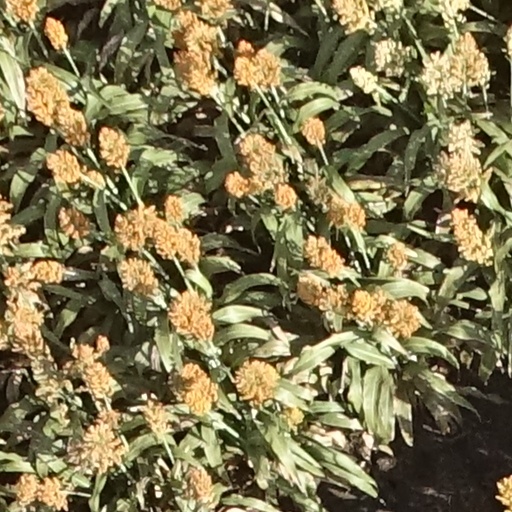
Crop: sorghum